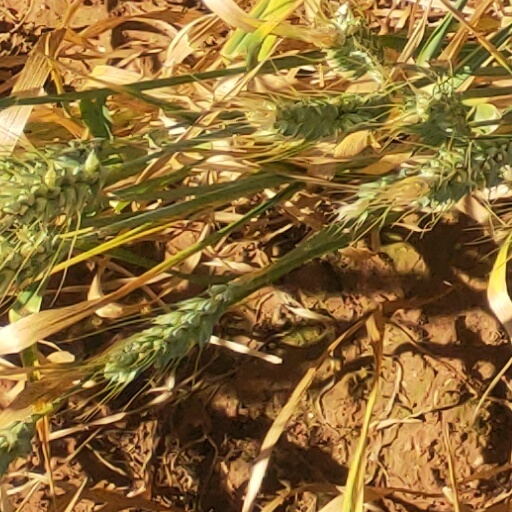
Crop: wheat